Kensal Green station

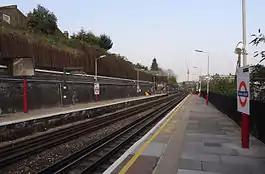
The station platforms

Kensal Green is an interchange station in Kensal Green, London. It is on the Bakerloo line of the London Underground and the Lioness line of the London Overground, between Willesden Junction and Queen's Park stations. It is located in College Road, close to the junction with Harrow Road. The station is in a cutting with a tunnel at the western end. It is about 0.5 miles (750m) route distance from the older Kensal Rise station, located to the north east on the Mildmay line of the London Overground.